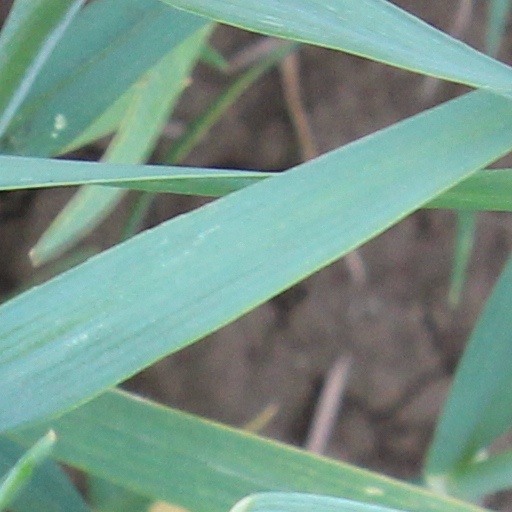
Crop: wheat